Timarcha

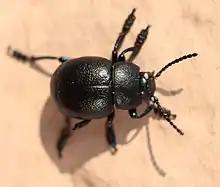
"Timarcha goettingensis"

Timarcha is a genus of leaf beetles in the family Chrysomelidae, with more than 100 described species in three subgenera. The most widely known species is "T. tenebricosa", the bloody-nosed beetle. All species are black, wingless organisms. "Timarcha" are herbivorous species, living mostly on plants belonging to Rubiaceae and Plumbaginaceae, although a few can feed on Brassicaceae and Rosaceae. "Timarcha" is the only member of the tribe Timarchini.